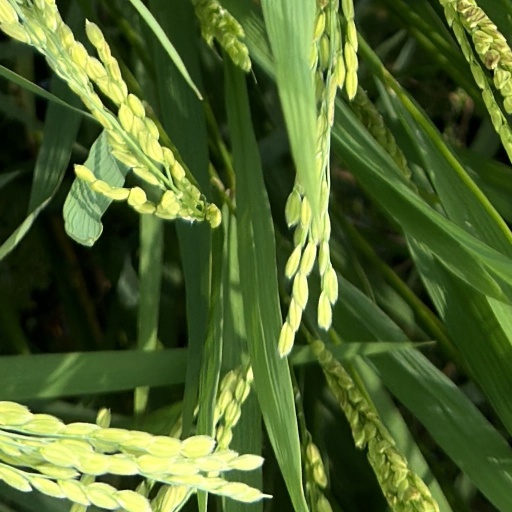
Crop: rice